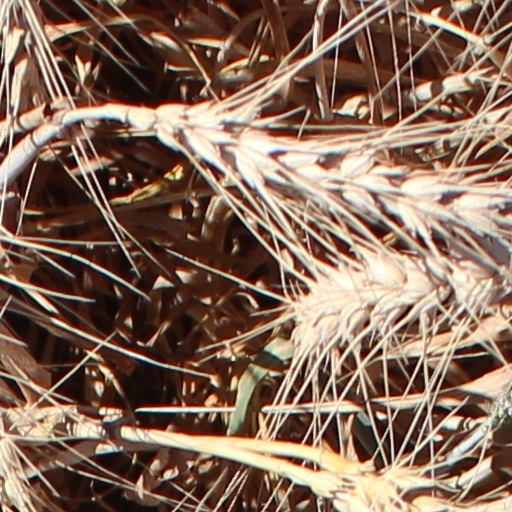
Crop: wheat